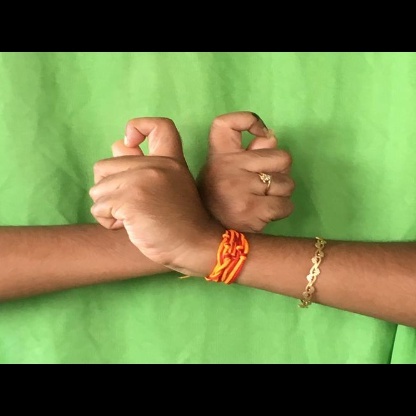
Mudra: Berunda